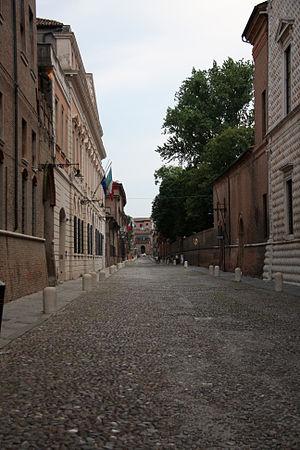
Le Corso Ercole I d'Este est le nom d'une rue historique de la ville de Ferrare, en Émilie-Romagne.